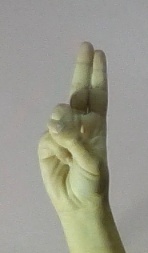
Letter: taa